Presidency of John F. Kennedy

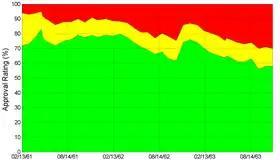
Graph of Kennedy's Gallup approval ratings

Troubled by the long-term dangers of radioactive contamination and nuclear weapons proliferation, Kennedy and Khrushchev agreed to negotiate a nuclear test ban treaty, originally conceived in Adlai Stevenson's 1956 presidential campaign. In their Vienna summit meeting in June 1961, Khrushchev and Kennedy had reached an informal understanding against nuclear testing, but further negotiations were derailed by the resumption of nuclear testing. In his address to the United Nations on September 25, 1961, Kennedy challenged the Soviet Union "not to an arms race, but to a peace race." Unsuccessful in his efforts to reach a diplomatic agreement, Kennedy reluctantly announced the resumption of atmospheric testing on April 25, 1962. Soviet-American relations improved after the resolution of the Cuban Missile Crisis, and the powers resumed negotiations over a test ban treaty. Negotiations were facilitated by the Vatican and by the shuttle diplomacy of editor Norman Cousins.